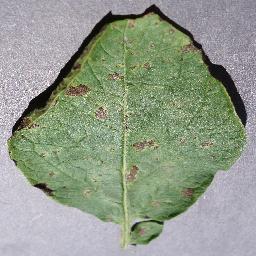
Label: Potato___Early_blight